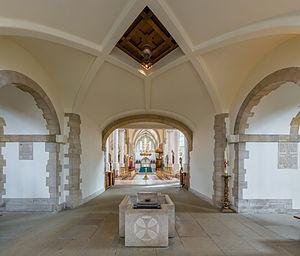
La cathédrale de St Thomas de Canterbury, communément appelée la cathédrale de Portsmouth est la cathédrale de l'Église d'Angleterre de la ville de Portsmouth, en Angleterre. Elle est située au cœur du Vieux-Portsmouth et est le siège de l'évêque de Portsmouth.